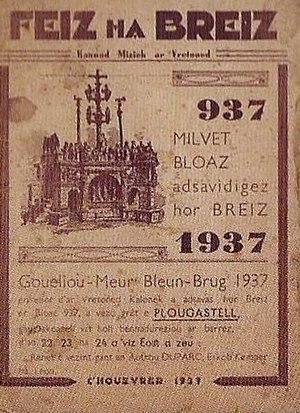
Première page d'un numéro de la revue en langue bretonne Feiz Ha Breiz datant de 1937.
Feiz ha Breiz est le nom d'un périodique catholique breton qui paraît de 1865 à 1884 puis de 1900 à 1944. Il est le premier journal hebdomadaire publié entièrement en langue bretonne.